Qiang tie

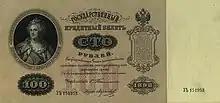
1898 ruble banknote

Qiang tie is a Chinese folk name for banknotes of the Russian ruble issued by the Russian Empire and later by the White Army. The main regions of ruble transactions in China were concentrated along the Chinese Eastern Railway and Harbin in Manchuria and Ili and Tacheng in Xinjiang. Russian currency in China began circulating in the 1860s and were withdrawn due to severe depreciation in the mid-1920s. There were many "qiang tie" sources, including the State Bank of the Russian Empire, the Russian Provisional Government, Omsk bonds issued by the Provisional All-Russian Government, the Russo-Chinese Bank, and the administration of the Eastern Railway.